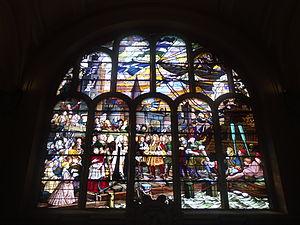
Vitraux représentant Jean Bart lors de son retour de la bataille du TEXEL à Dunkerque, figurant à l'intérieur de l'hôtel de ville de Dunkerque.
Jean Bart, en flamand Jan Bart ou Jan Baert, né le 21 octobre 1650 à Dunkerque et mort le 27 avril 1702 dans cette même ville, est un corsaire célèbre pour ses exploits au service de la France durant les guerres de Louis XIV.
L’hôtel de ville de Dunkerque est un bâtiment centenaire. Endommagé pendant les deux guerres mondiales, il fut à chaque fois restauré. En 2005, le beffroi de l'hôtel de ville est admis au patrimoine mondial de l'UNESCO parmi les beffrois de Belgique et de France. La ville de Dunkerque en compte deux, le second étant le beffroi de l'église Saint-Éloi à une centaine de mètres de la mairie.